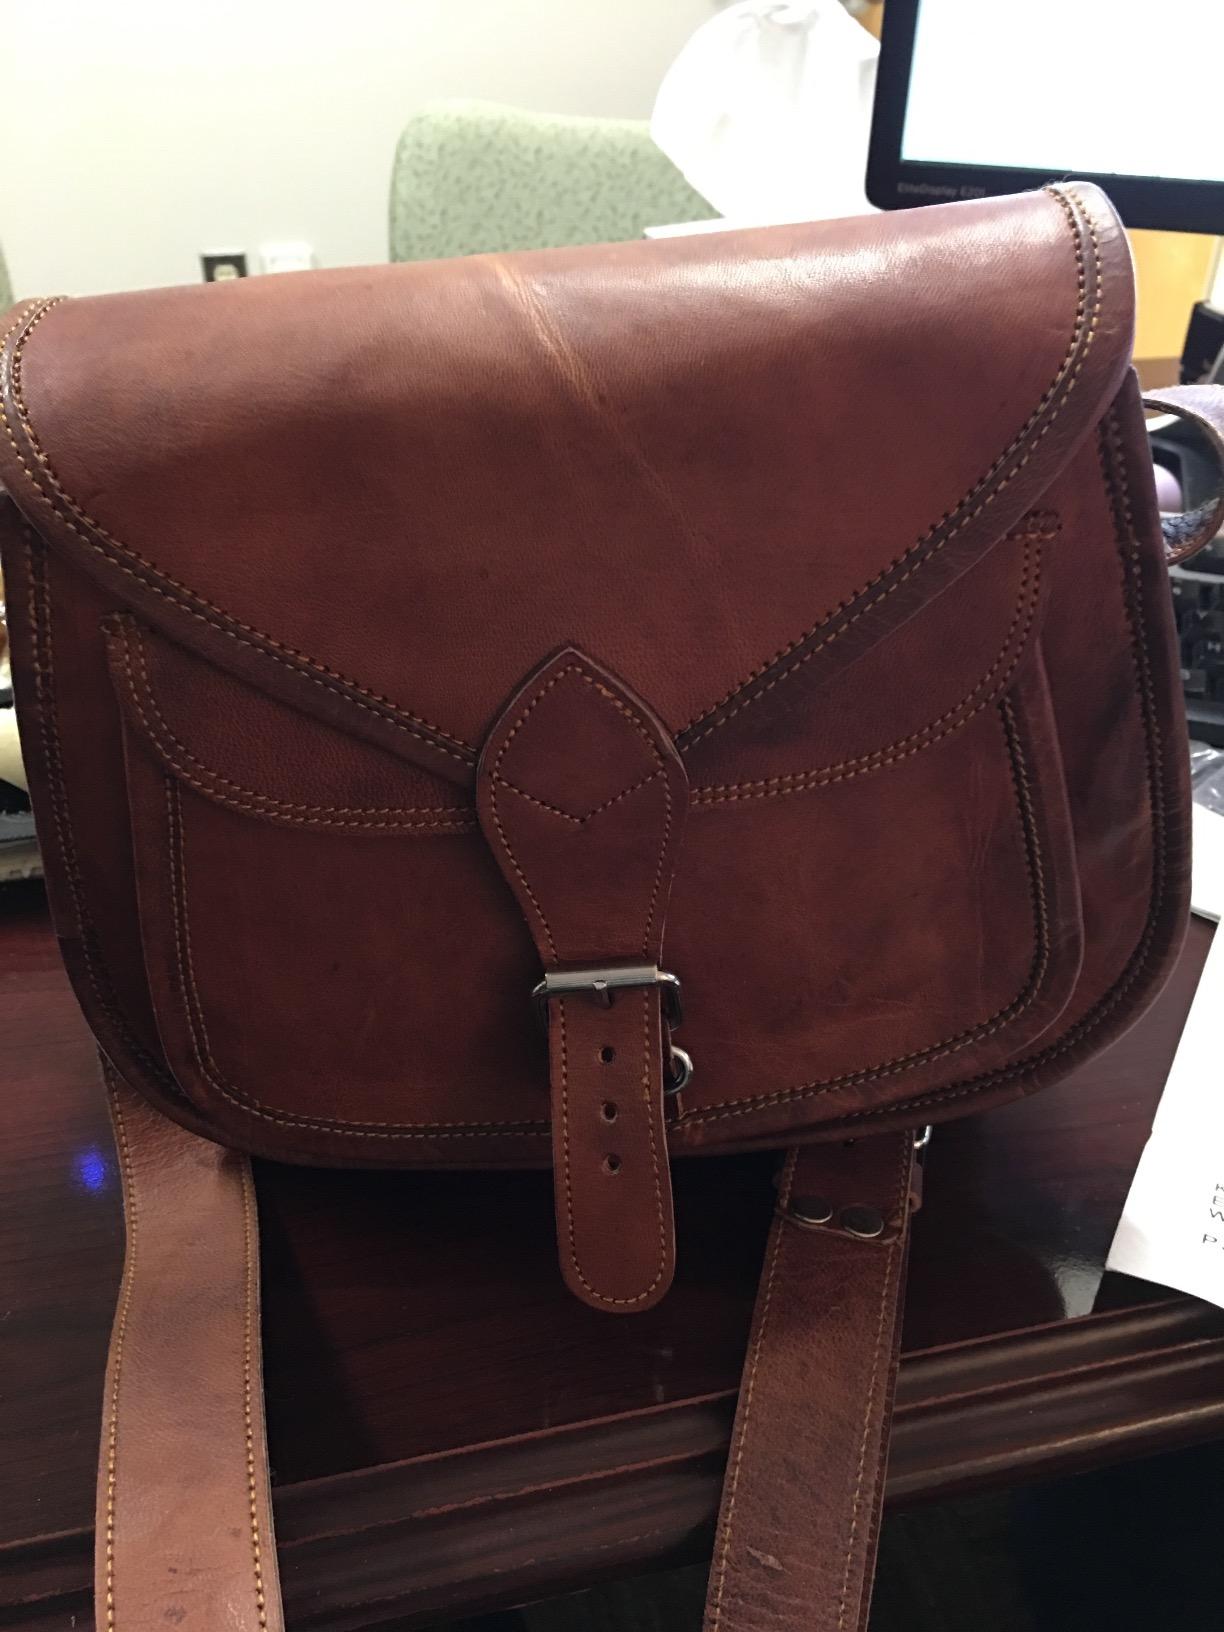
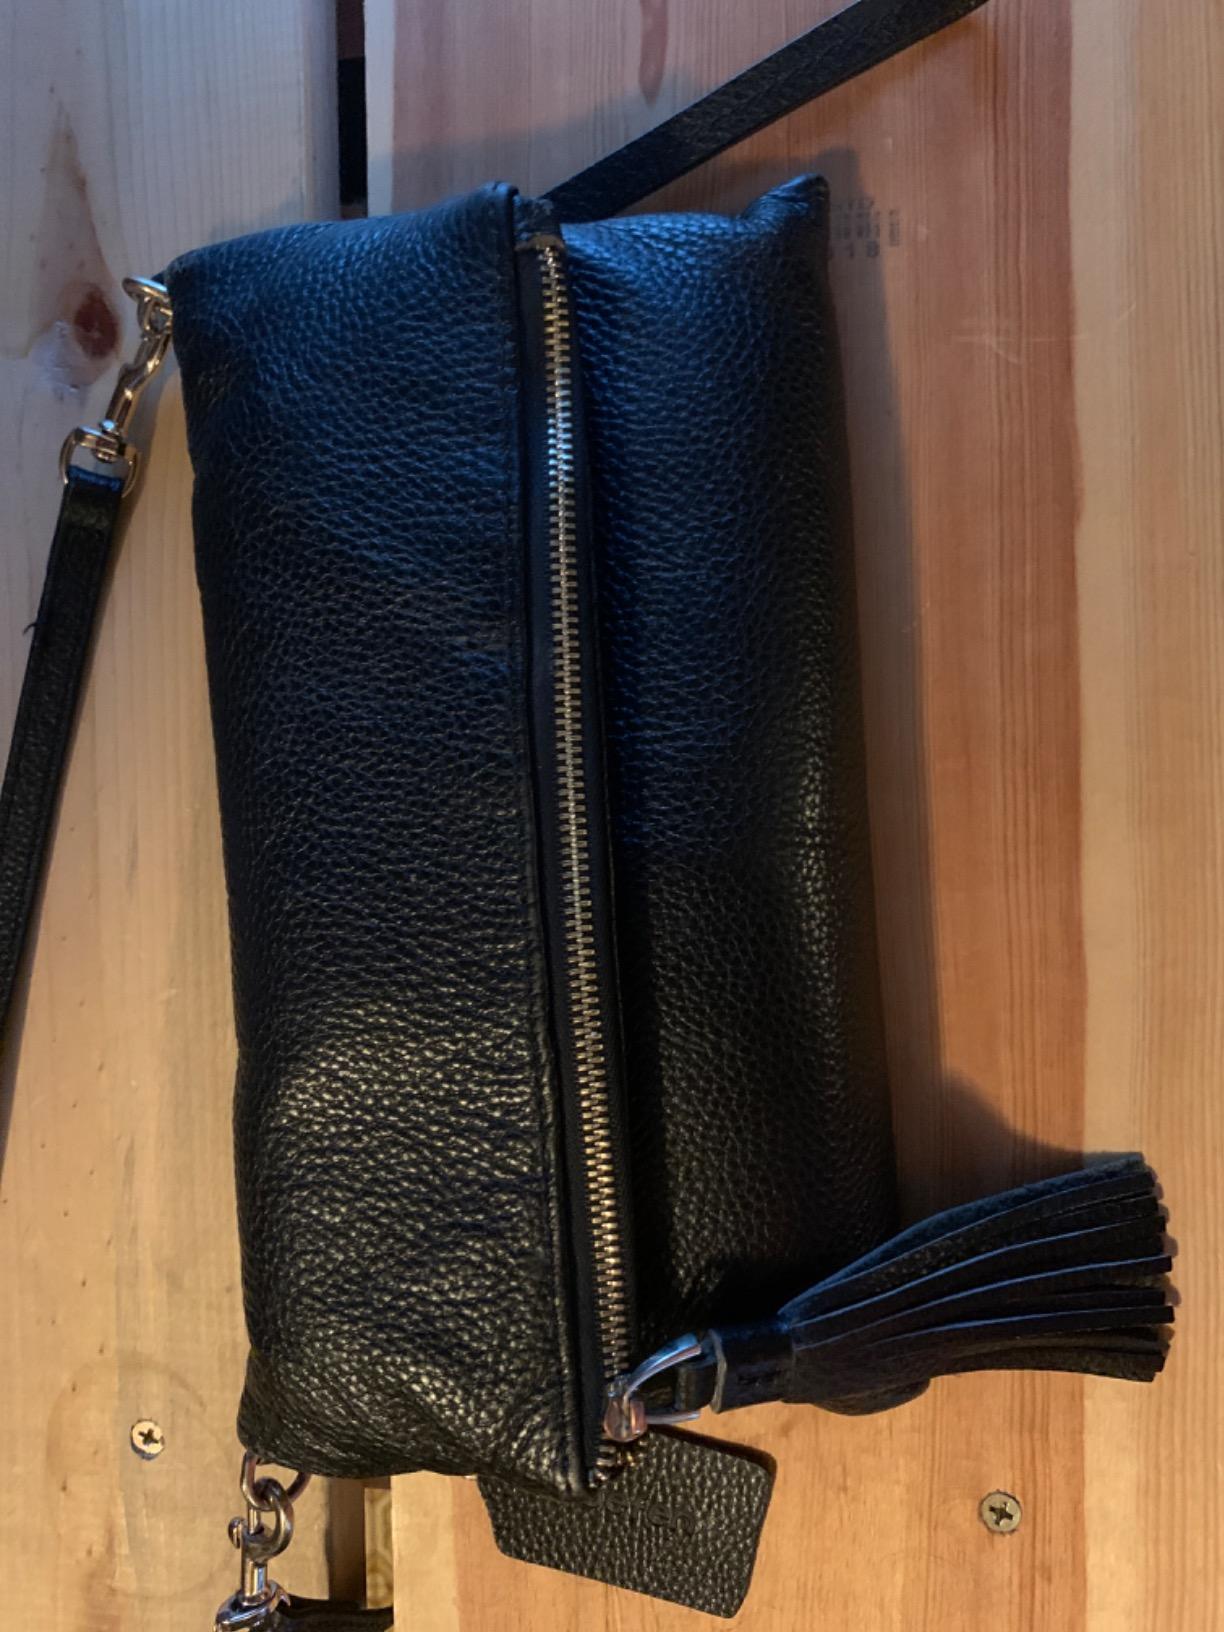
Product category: accessories_handbag
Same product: no